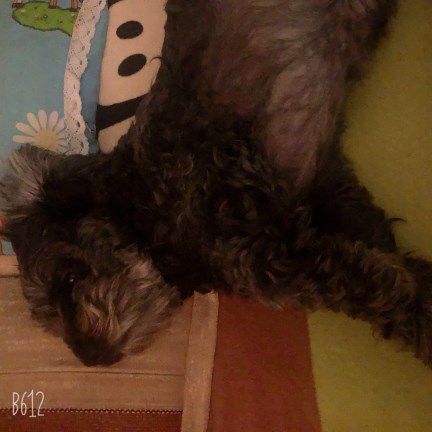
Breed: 7449-n000128-teddy